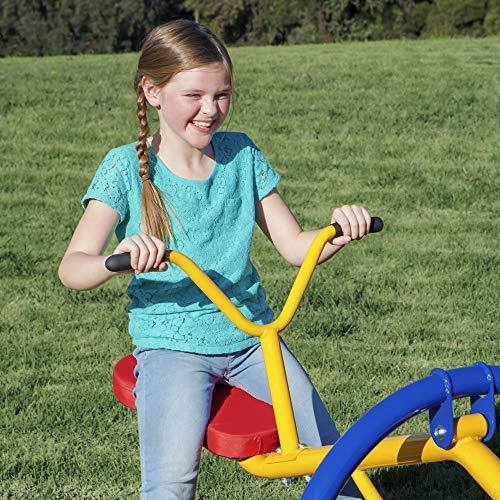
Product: Gym Dandy Teeter-Totter Home Seesaw Playground Set TT-210
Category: Toys & Games | Sports & Outdoor Play | Play Sets & Playground Equipment | Teeter Totters
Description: SAFE and ERGONOMIC DESIGN – This fun and pleasurable play set is designed with a single fulcrum for a more traditional rocking motion.
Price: $105.81